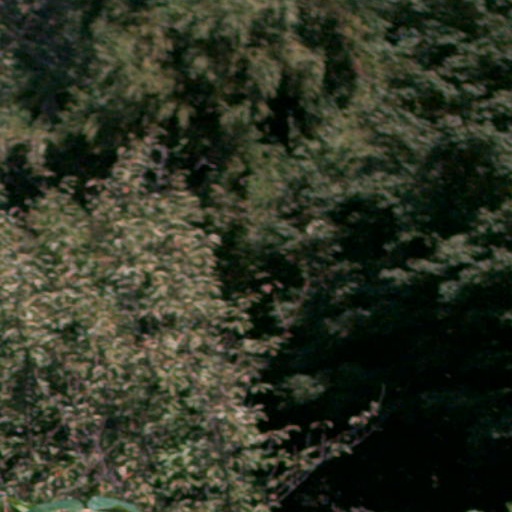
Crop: cassava